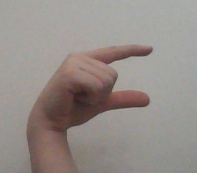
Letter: dal